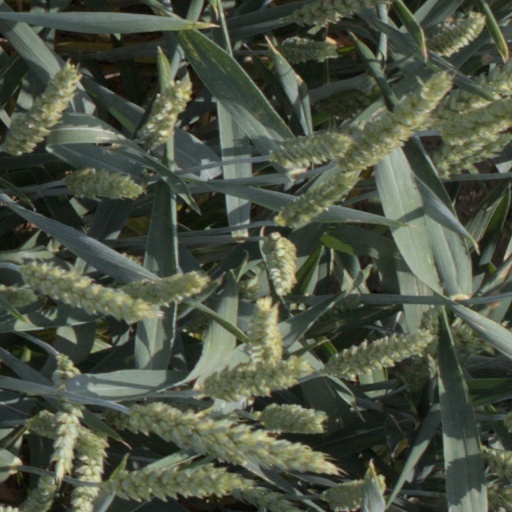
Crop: wheat